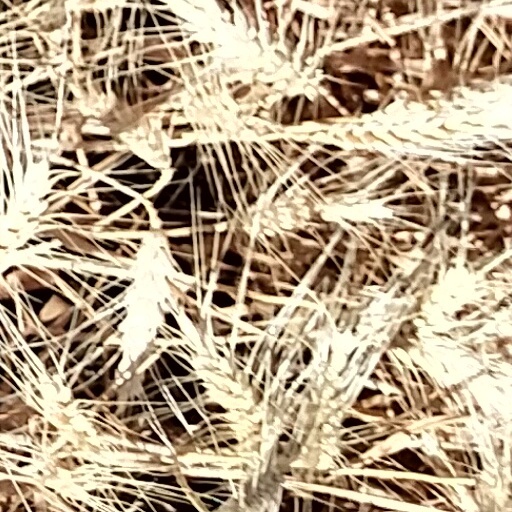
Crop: wheat